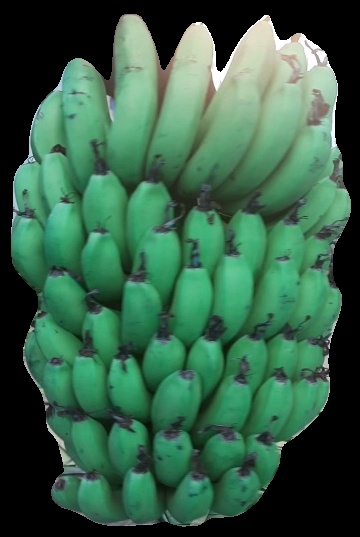
Variety: pachbale
Grade: grade2